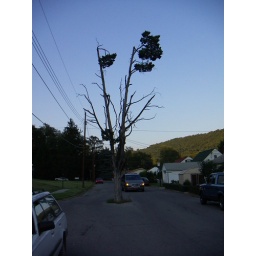
Spooky tree in the middle of the road in Huntingdon...